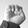
ASL letter: E